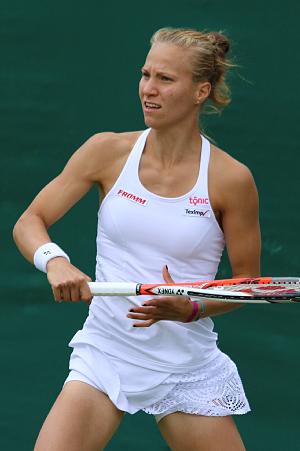
Viktorija Golubic
Viktorija Golubic er en professionel kvindelig tennisspiller fra Schweiz.